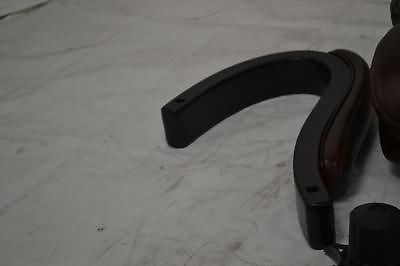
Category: chair